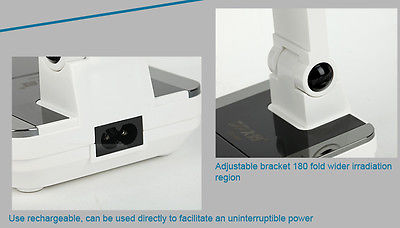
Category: lamp